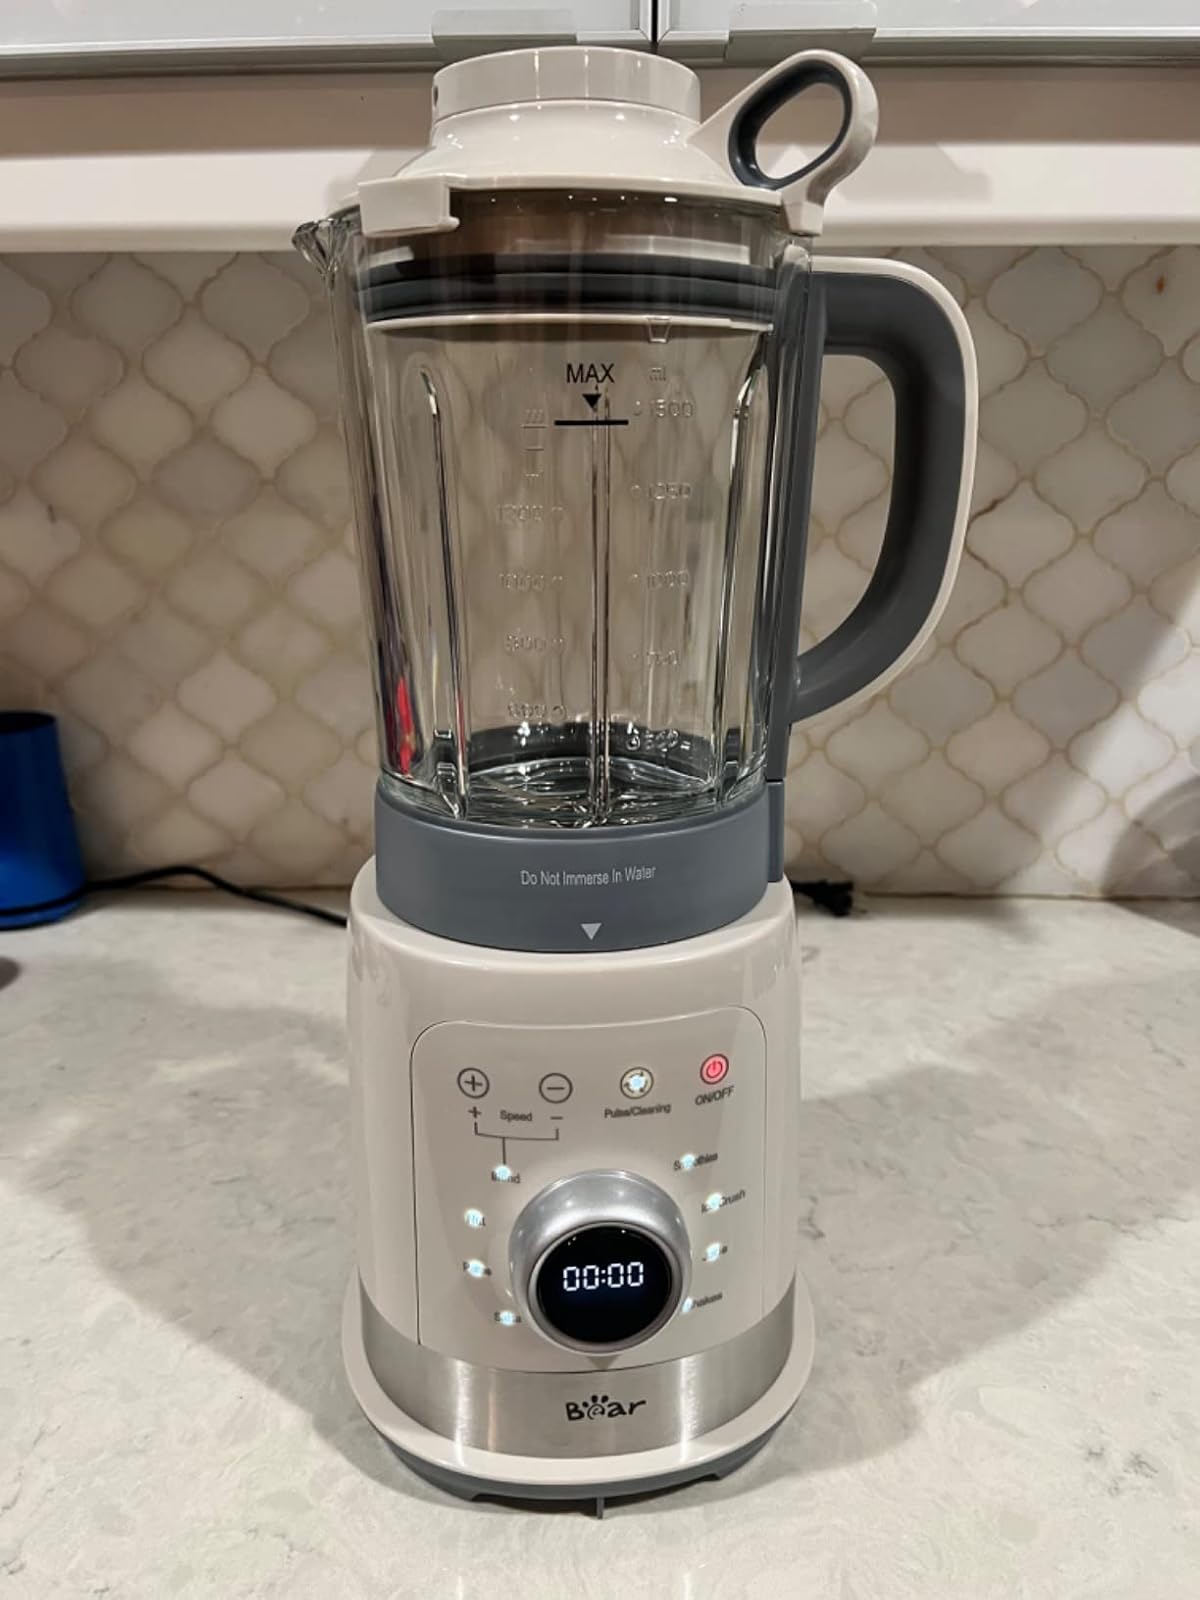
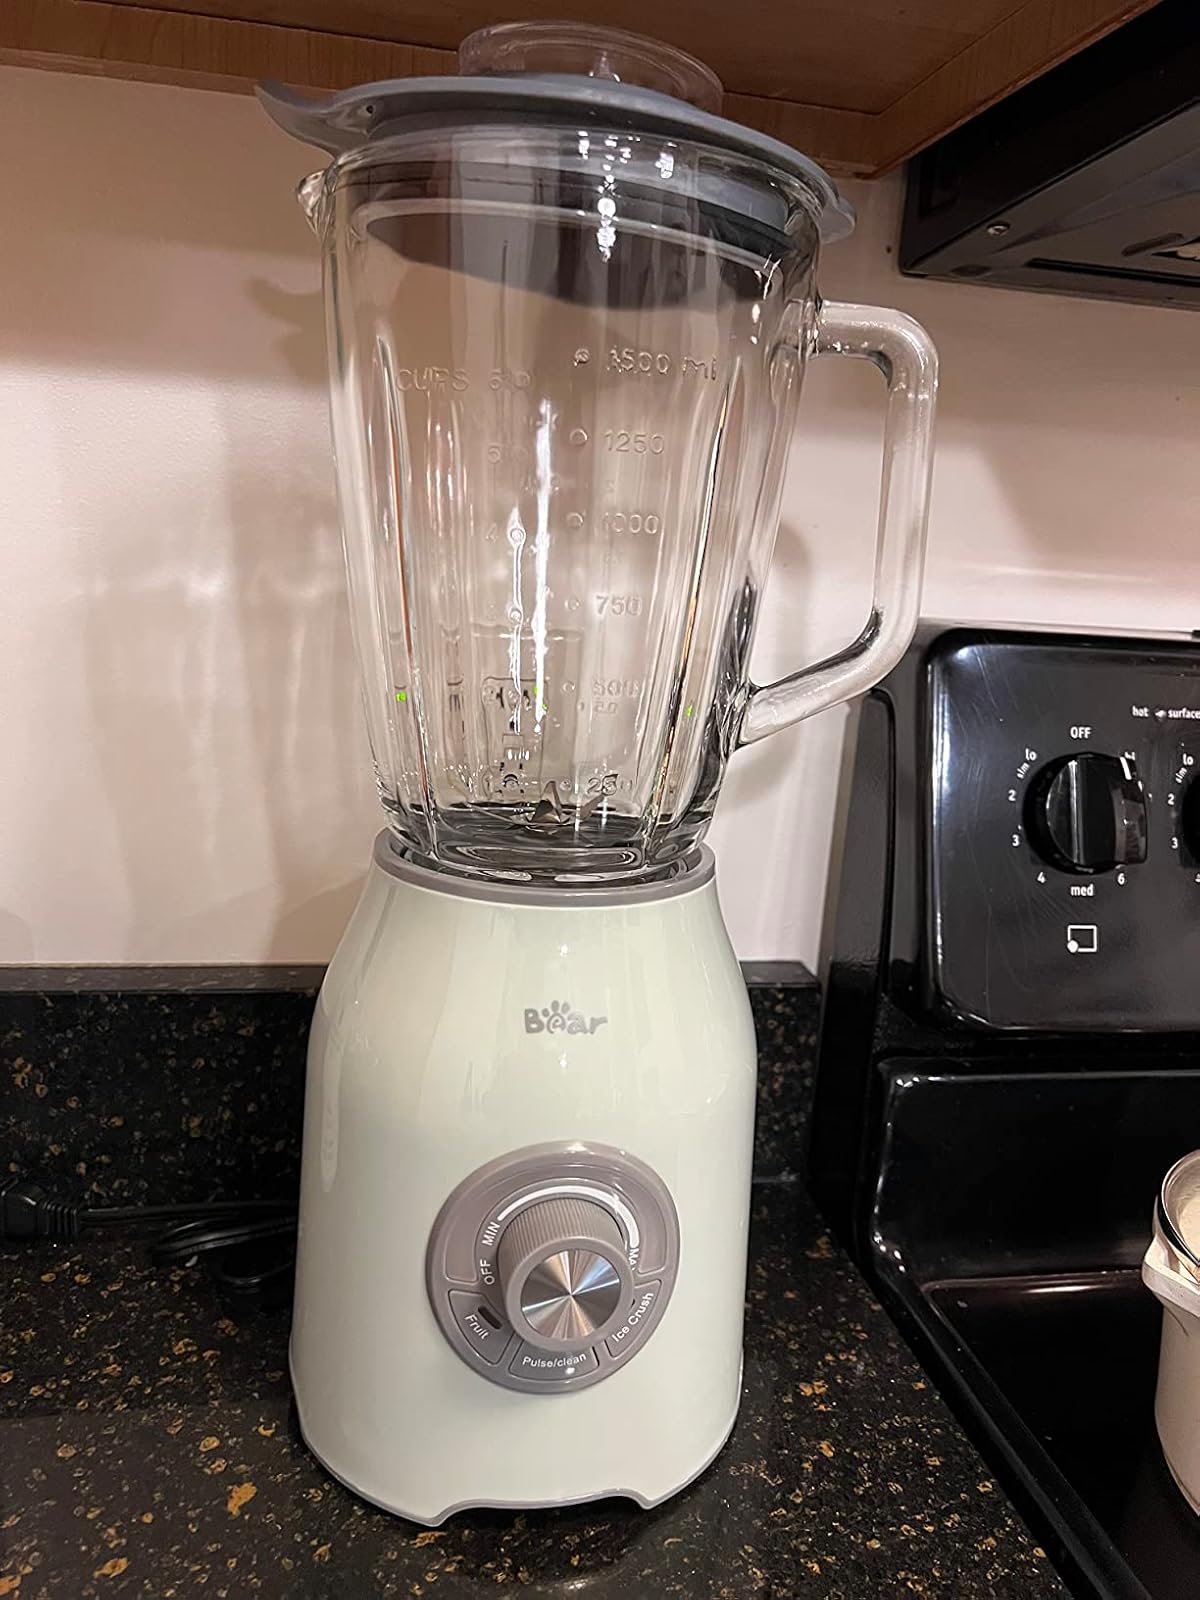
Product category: items_blender
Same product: no